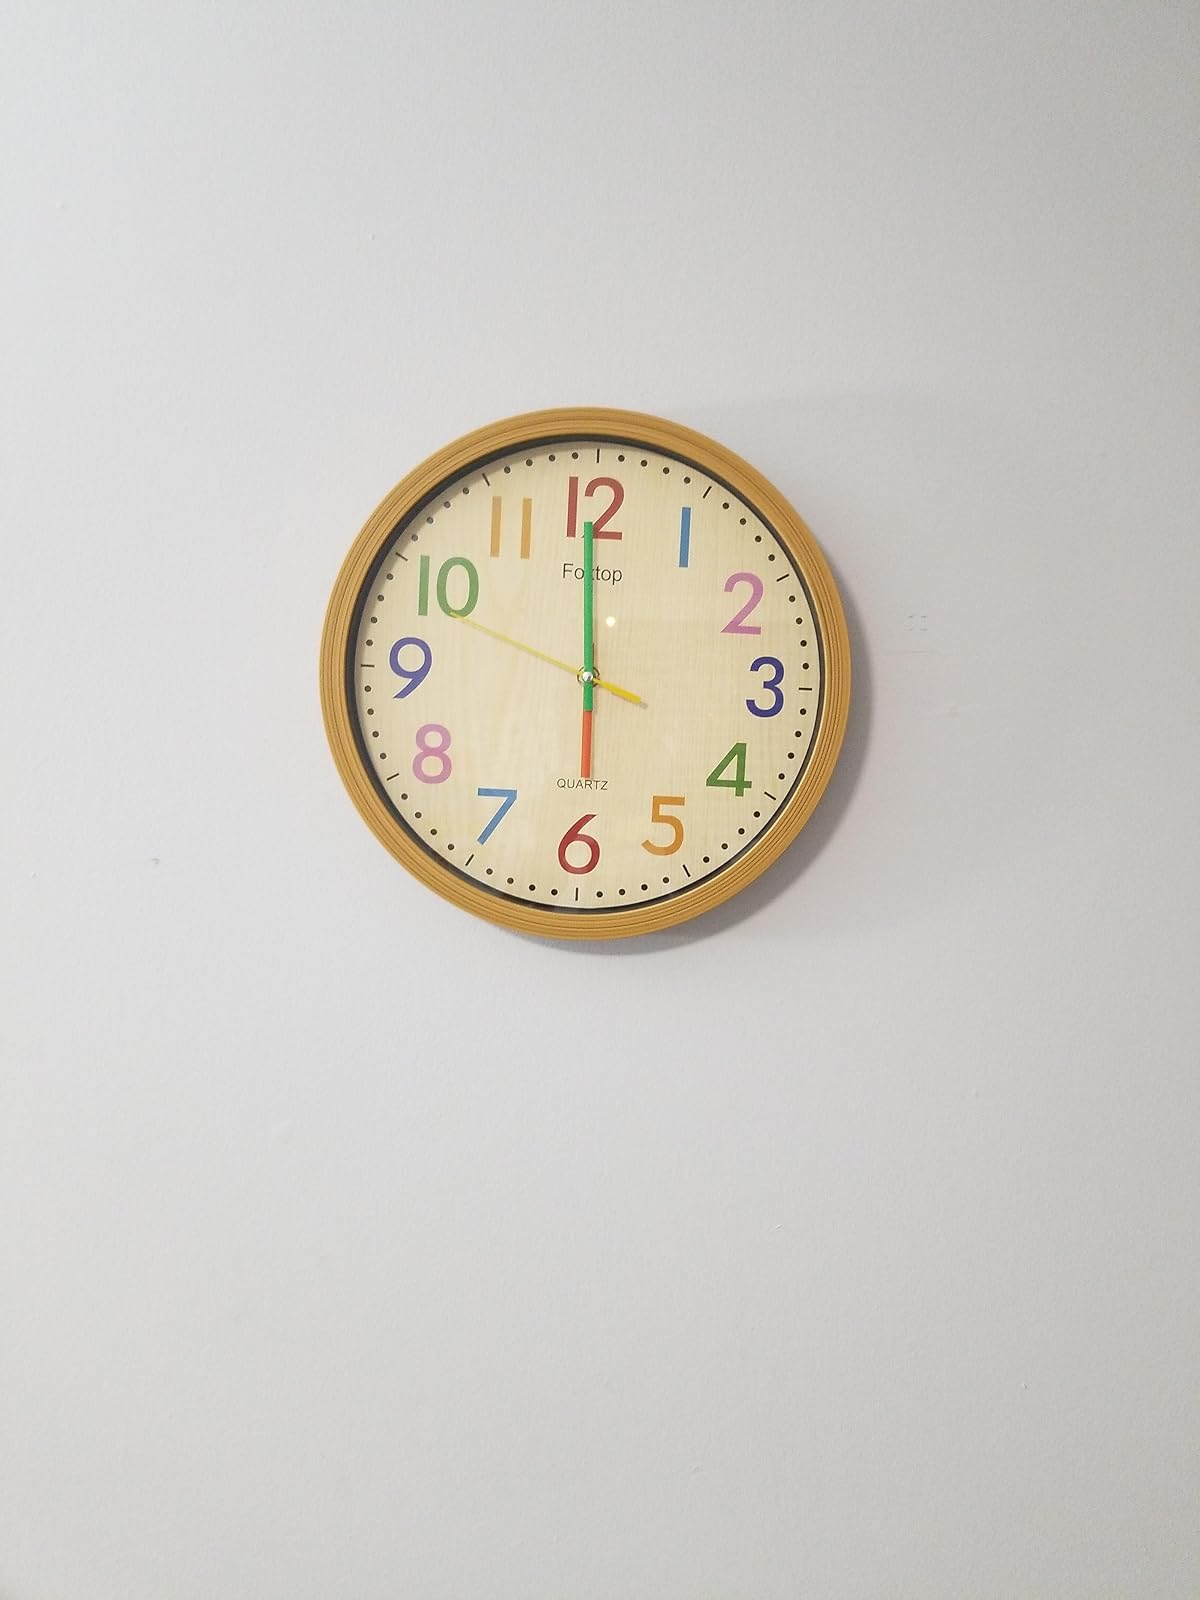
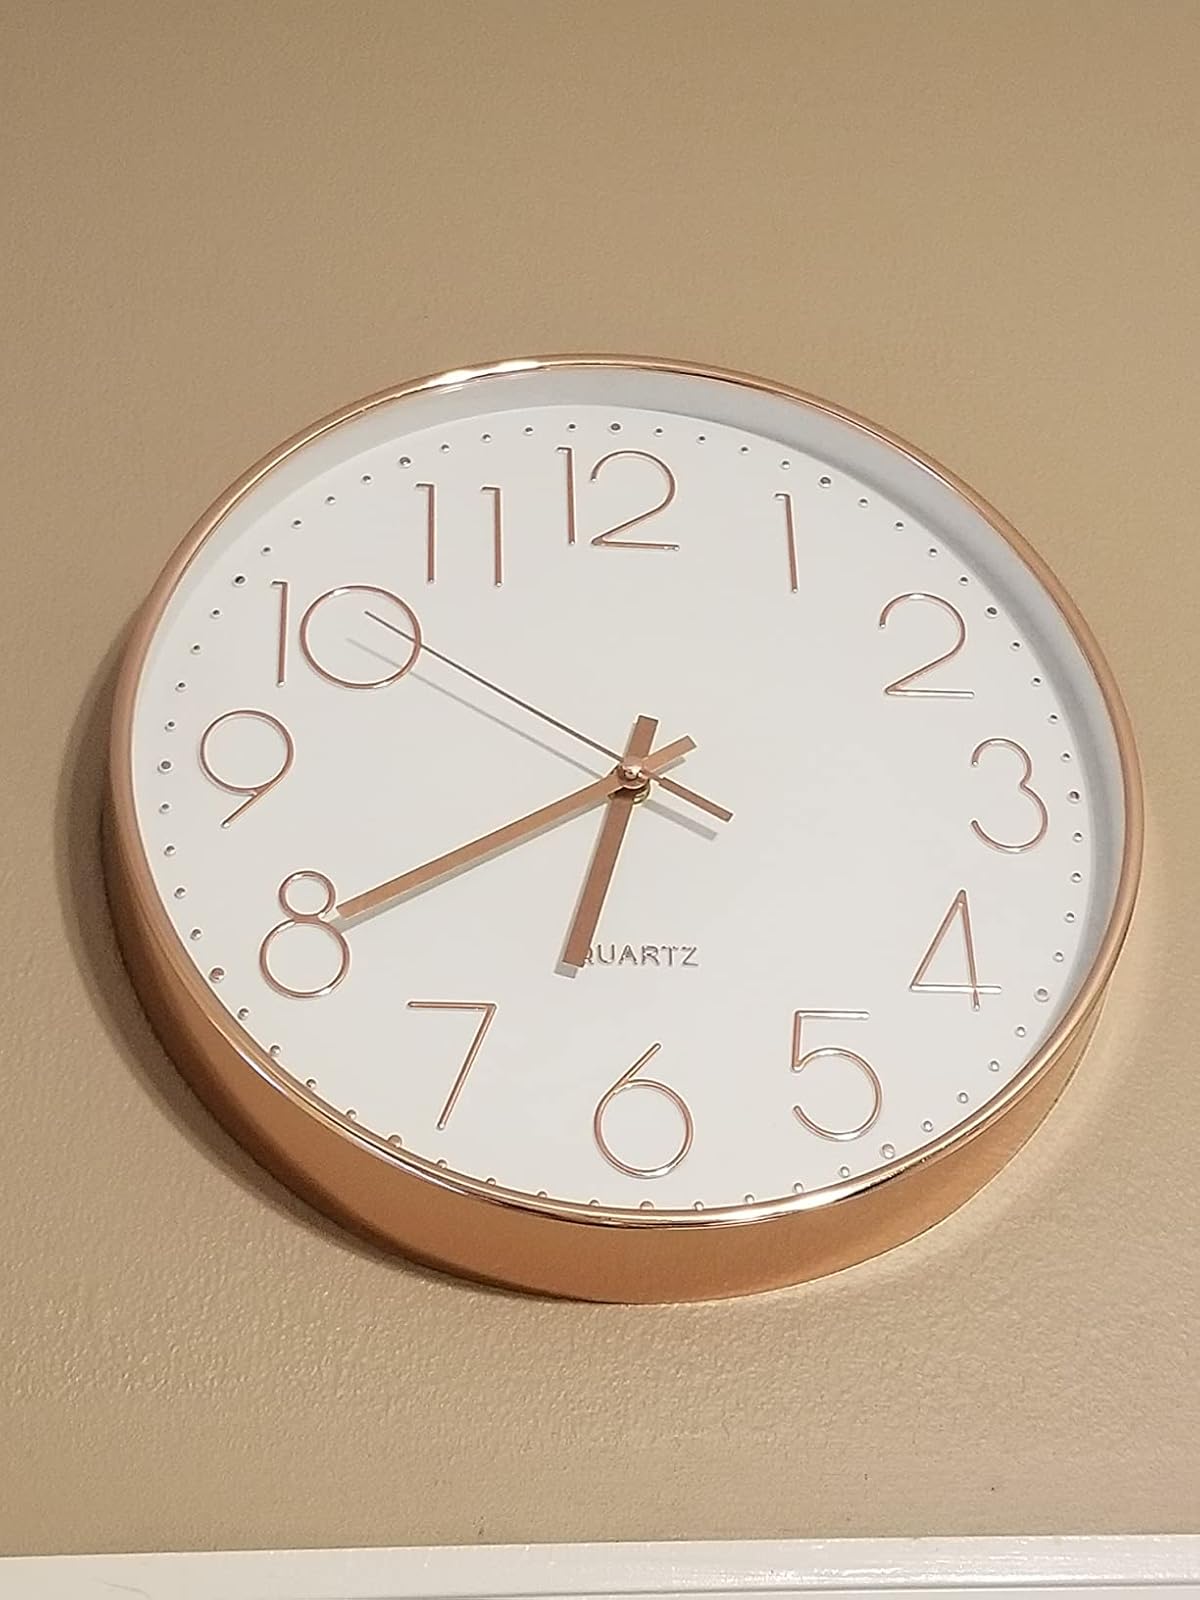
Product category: clock
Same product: no